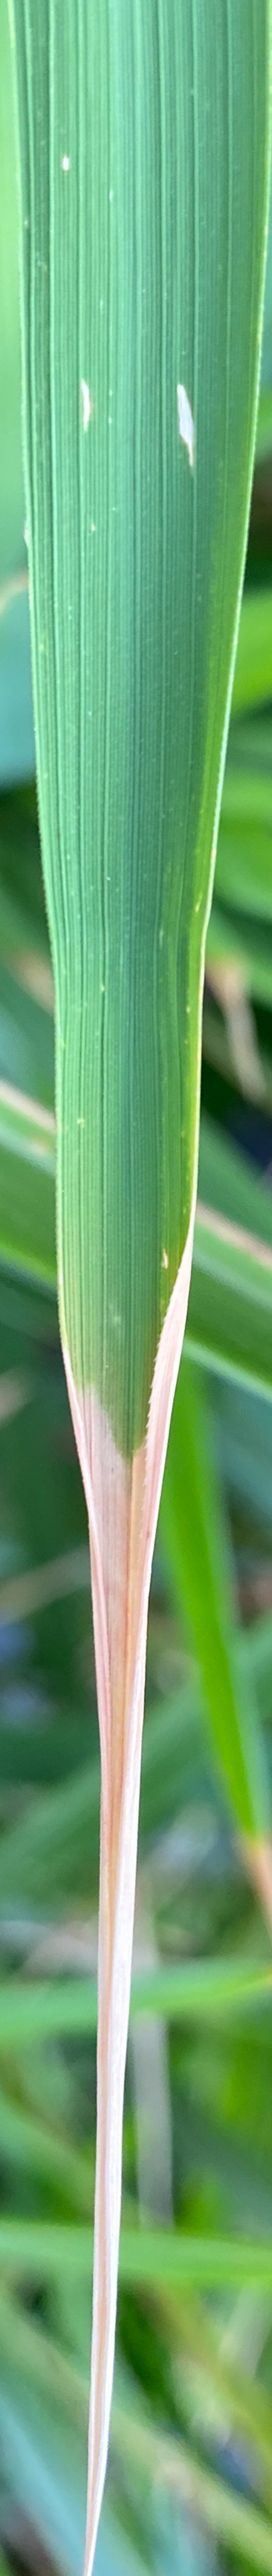
Nhãn: P